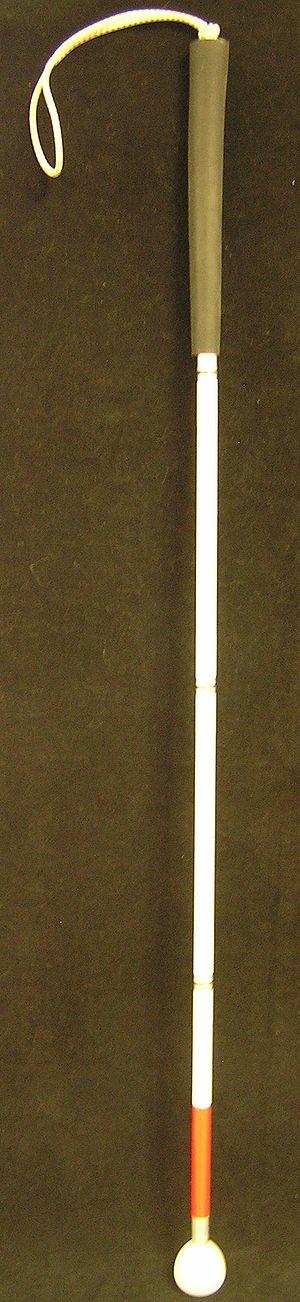
Une canne blanche est une canne de couleur traditionnellement blanche, qu'utilisent certains déficients visuels, non seulement comme un moyen de se repérer dans leur environnement spatial et de faciliter leur locomotion en évitant les obstacles, mais aussi, cet objet étant largement reconnu comme un symbole de la cécité, afin d'indiquer leur handicap aux autres personnes, pour qu'elles soient plus vigilantes à leur égard, et éventuellement pour faciliter la communication.